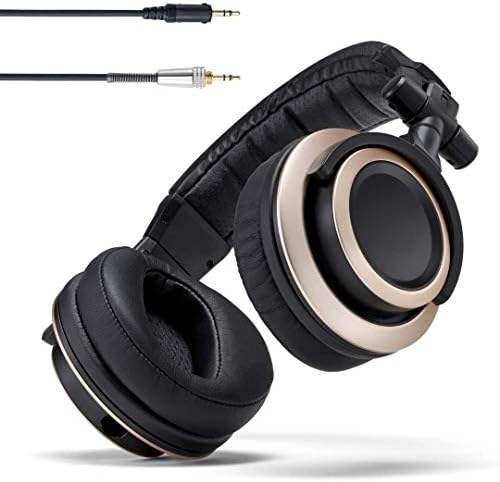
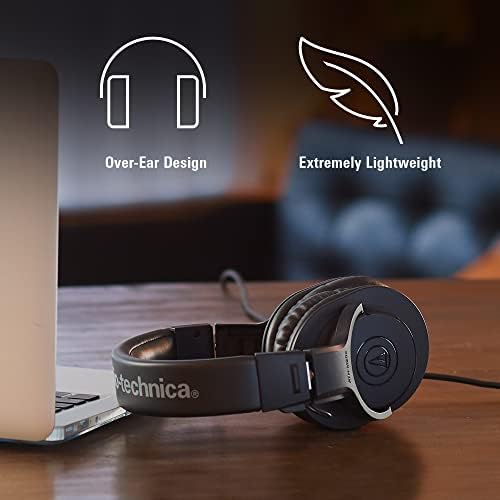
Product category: headphones
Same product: no